Eddystone Arsenal

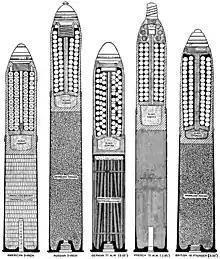
The Eddystone Ammunition Corporation was formed to manufacture the type of shell 2nd from the left.

France and the United Kingdom then placed orders with Baldwin for artillery shells of calibers from to . Although Baldwin's Philadelphia plant was enlarged to include a 4-story extension to the truck shop and a new 8-story building, completion of ammunition orders required construction of new manufacturing facilities at Eddystone, where Baldwin had been operating a shop since 1905. Baldwin formed the Eddystone Ammunition Corporation on 10 June 1915 to manufacture 2,500,000 shrapnel shells of Russian design. The Eddystone Ammunition plant adjacent to the Delaware River was operational by November 1915 including a modern wharf along the river front. This plant was the source of the Eddystone explosion which killed 133 people on 10 April 1917. Another Baldwin subsidiary, the Eddystone Munitions Company, was organized on 27 September 1917 to manufacture shrapnel for the United States government. Total production was 6,565,355 artillery shells before the plant was converted to locomotive shops in 1919.